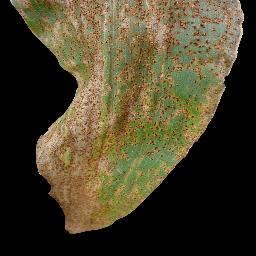
Label: Corn_(Maize)___Common_Rust